Which point is corresponding to the reference point?
Reference image:
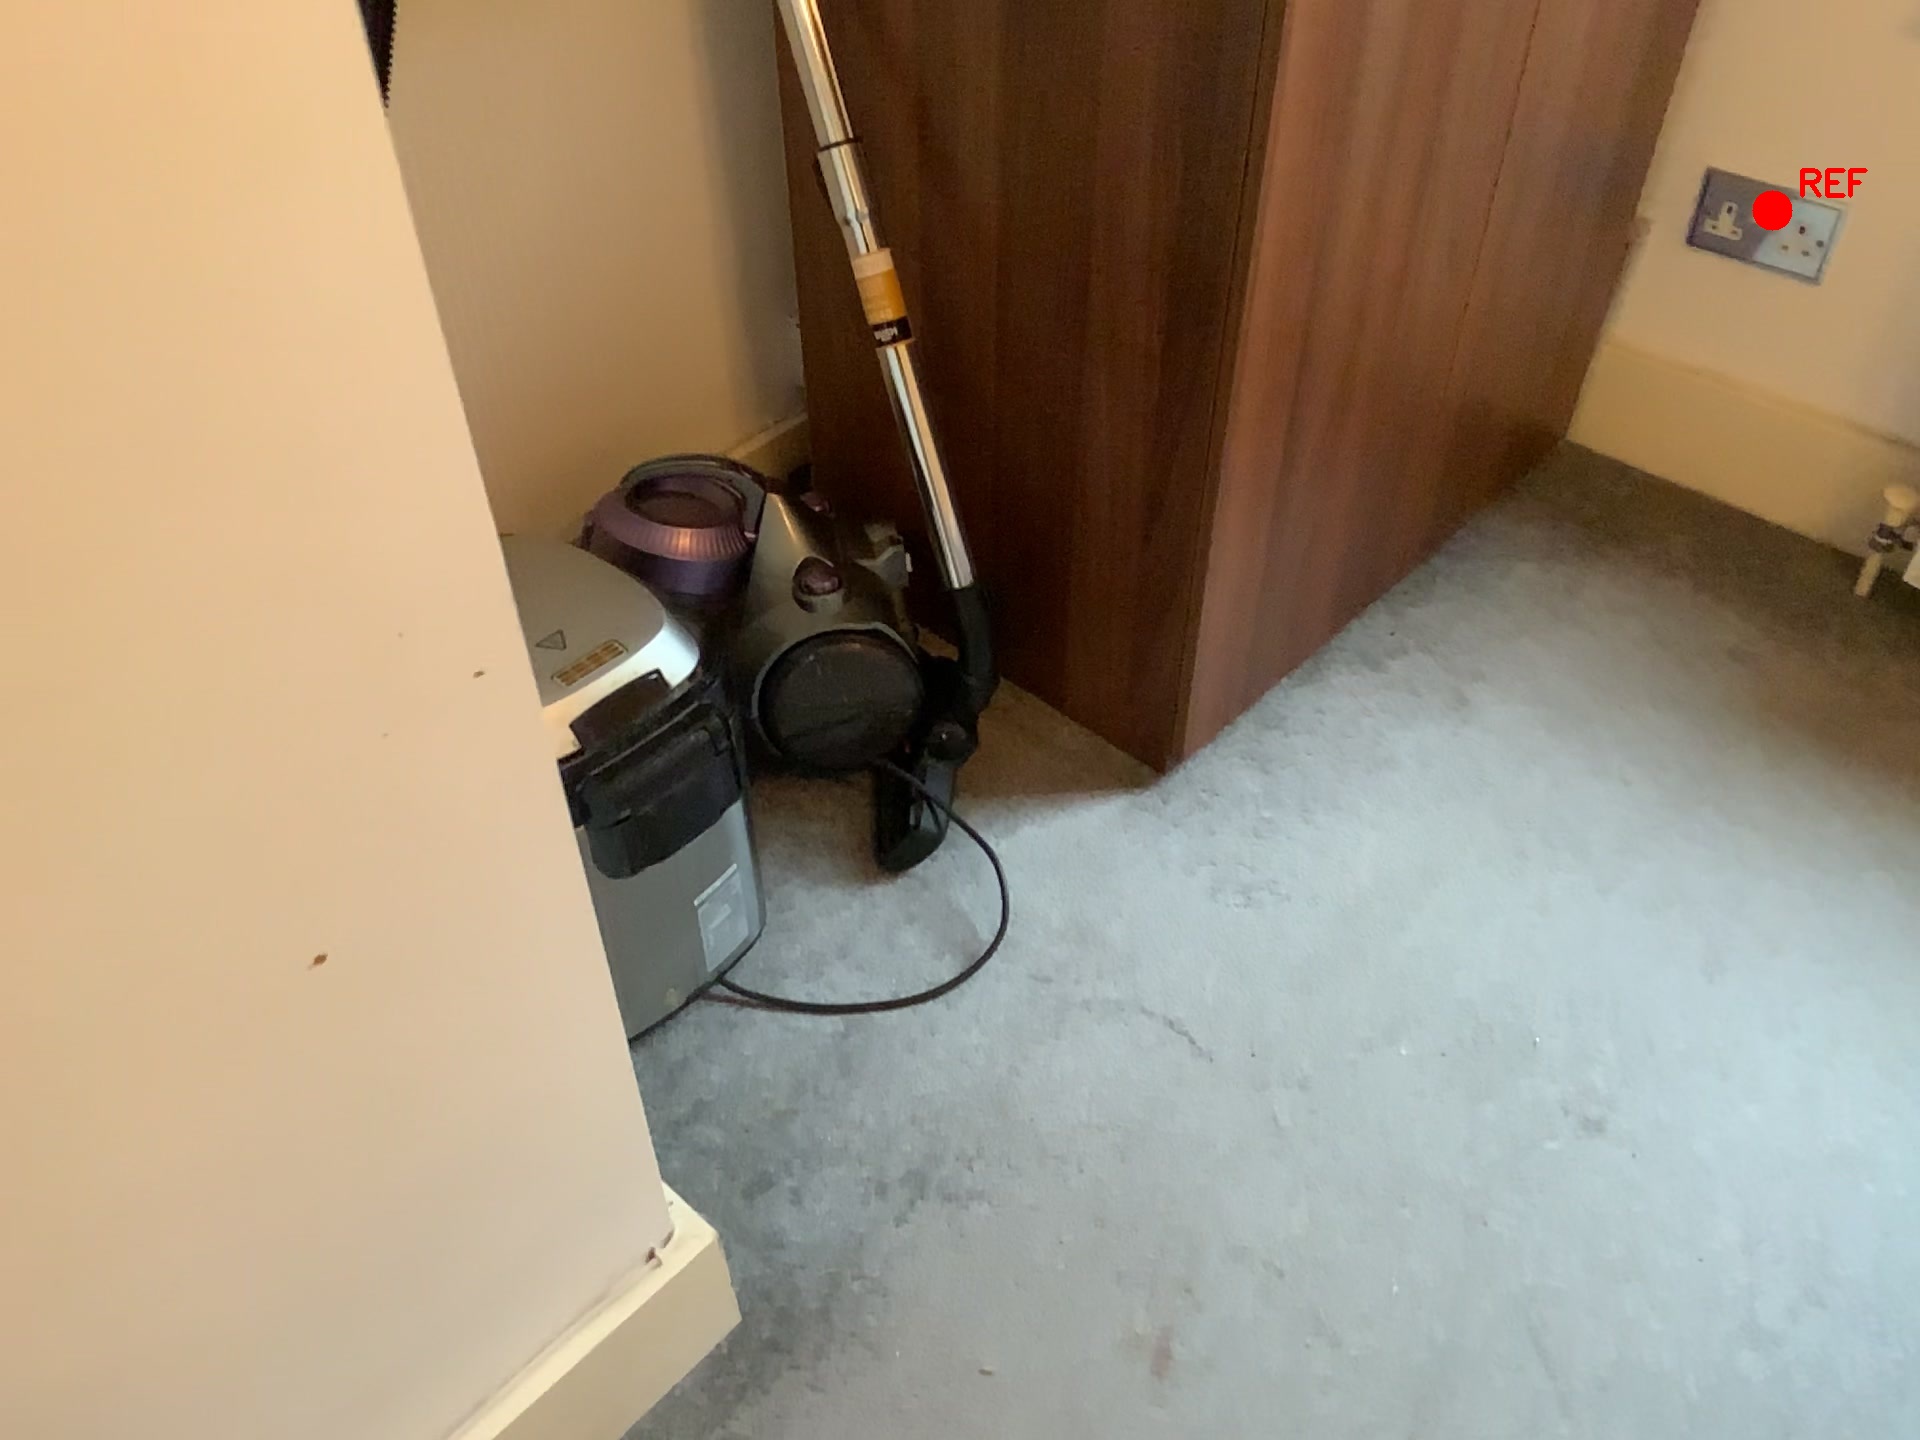
Option image:
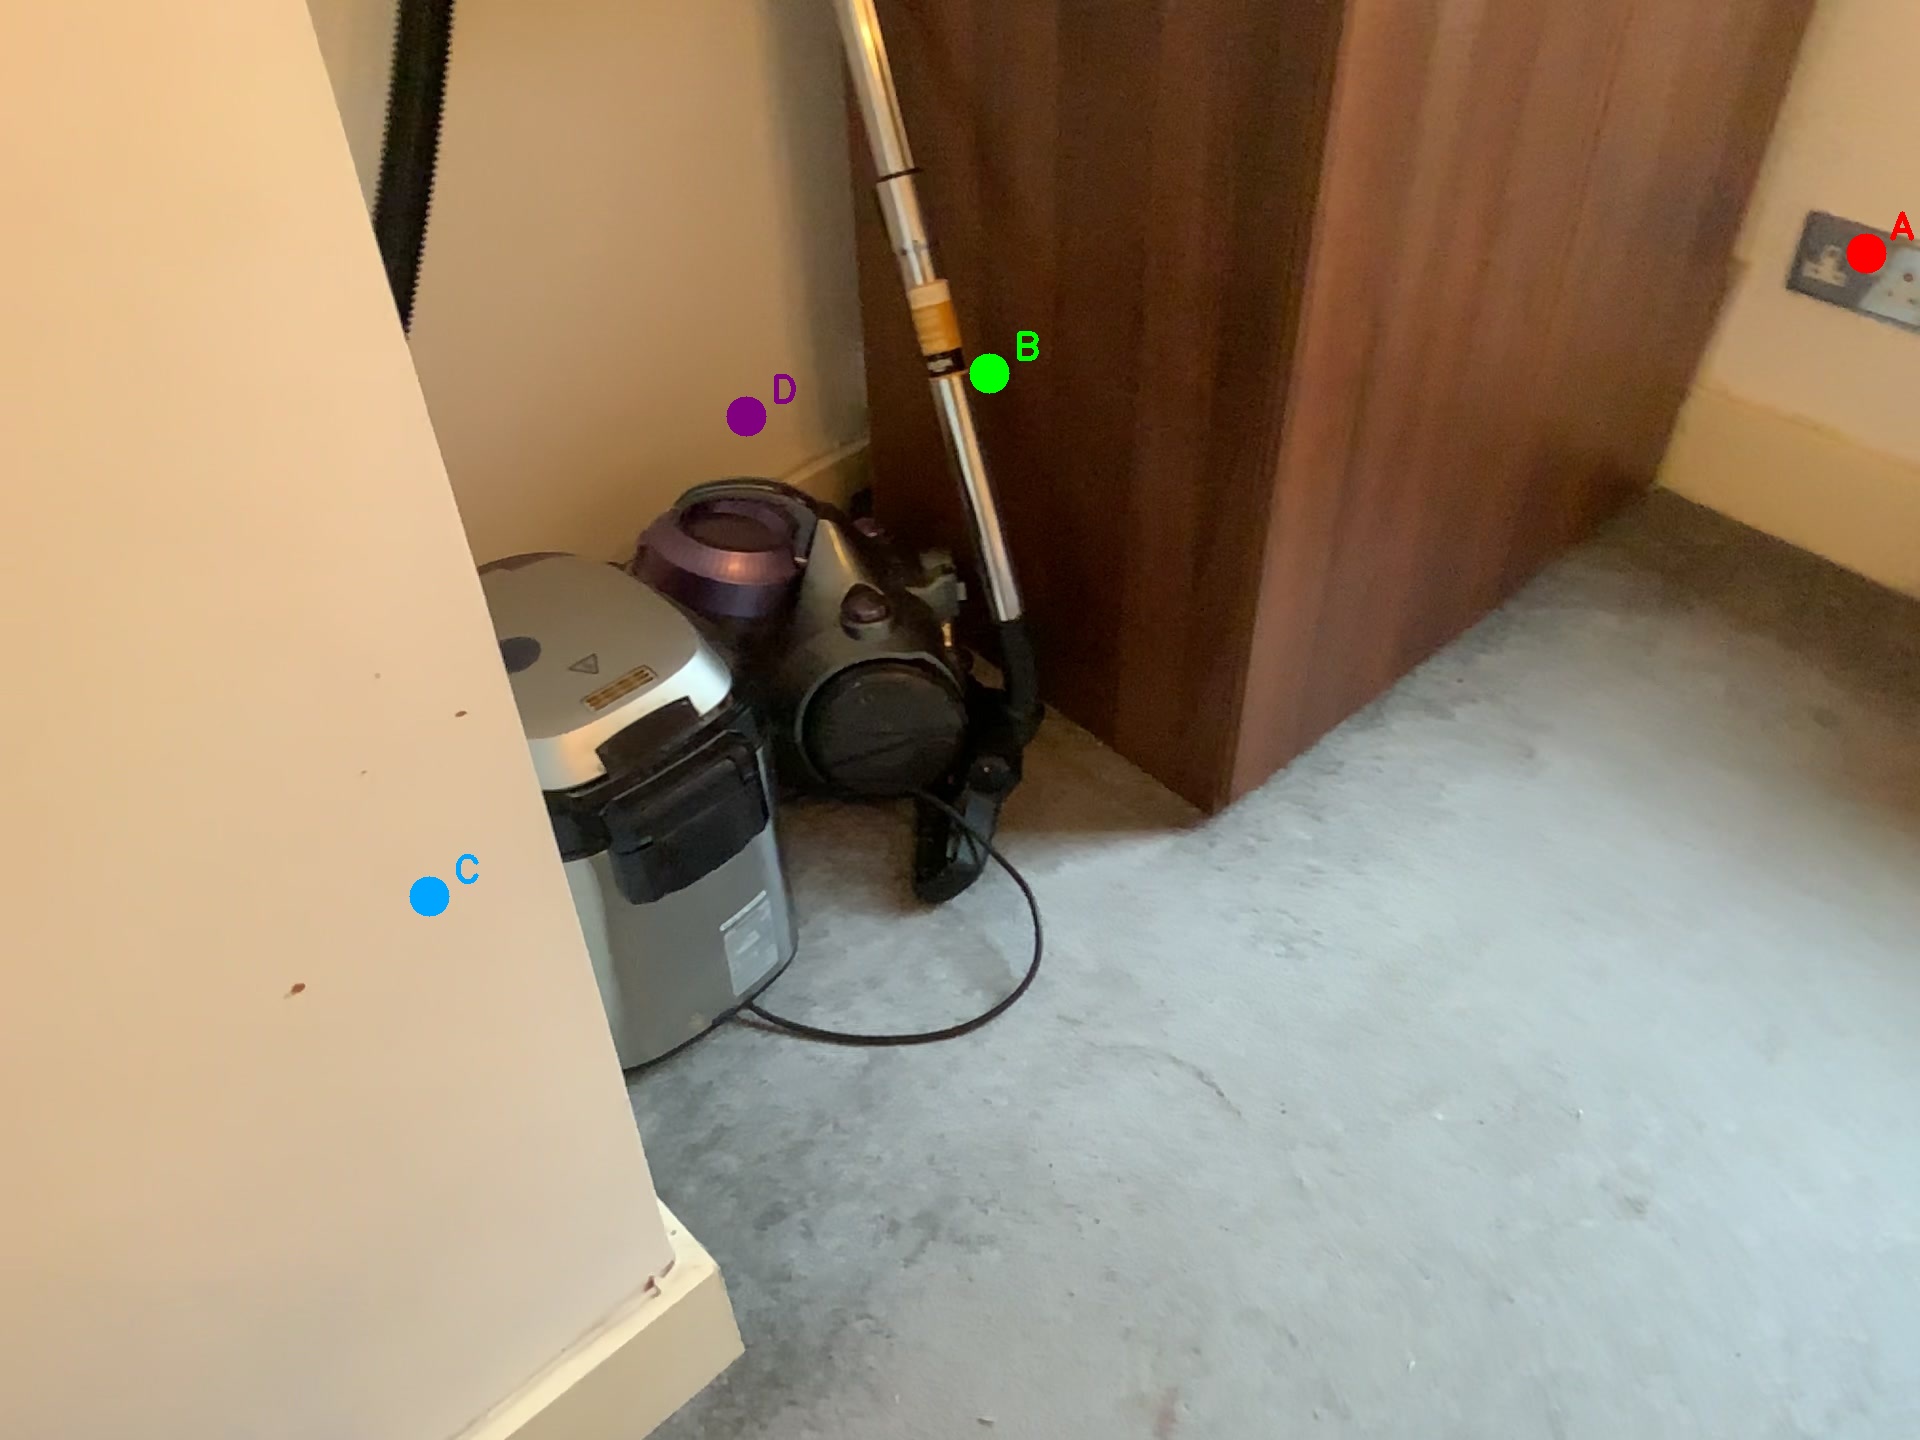
Choices:
Point A
Point B
Point C
Point D
Answer: (A)